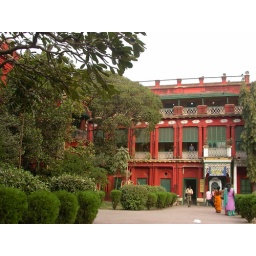
The lovely red building that Tagore lived in